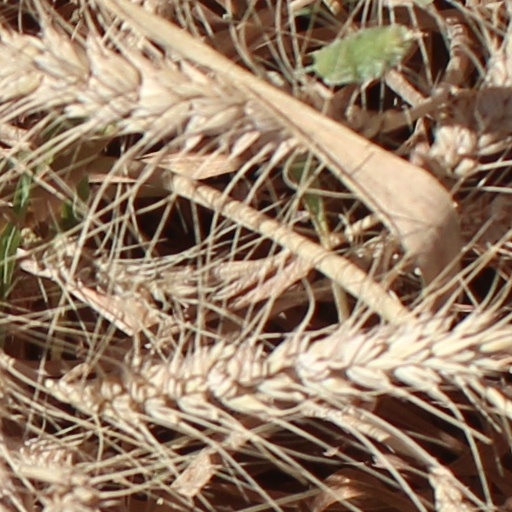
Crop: wheat